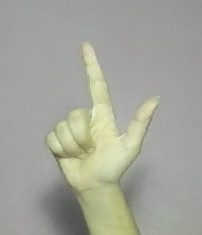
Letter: laam